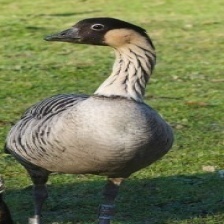
Species: HAWAIIAN GOOSE
Scientific name: BRANTA SANDVICENSIS
ImageNet parent category: goose